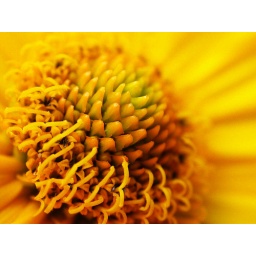
An extreme macro of the center of a yellow flower in my backyard.